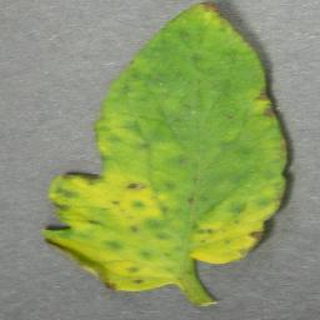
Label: tomato_yellow_leaf_curl_virus